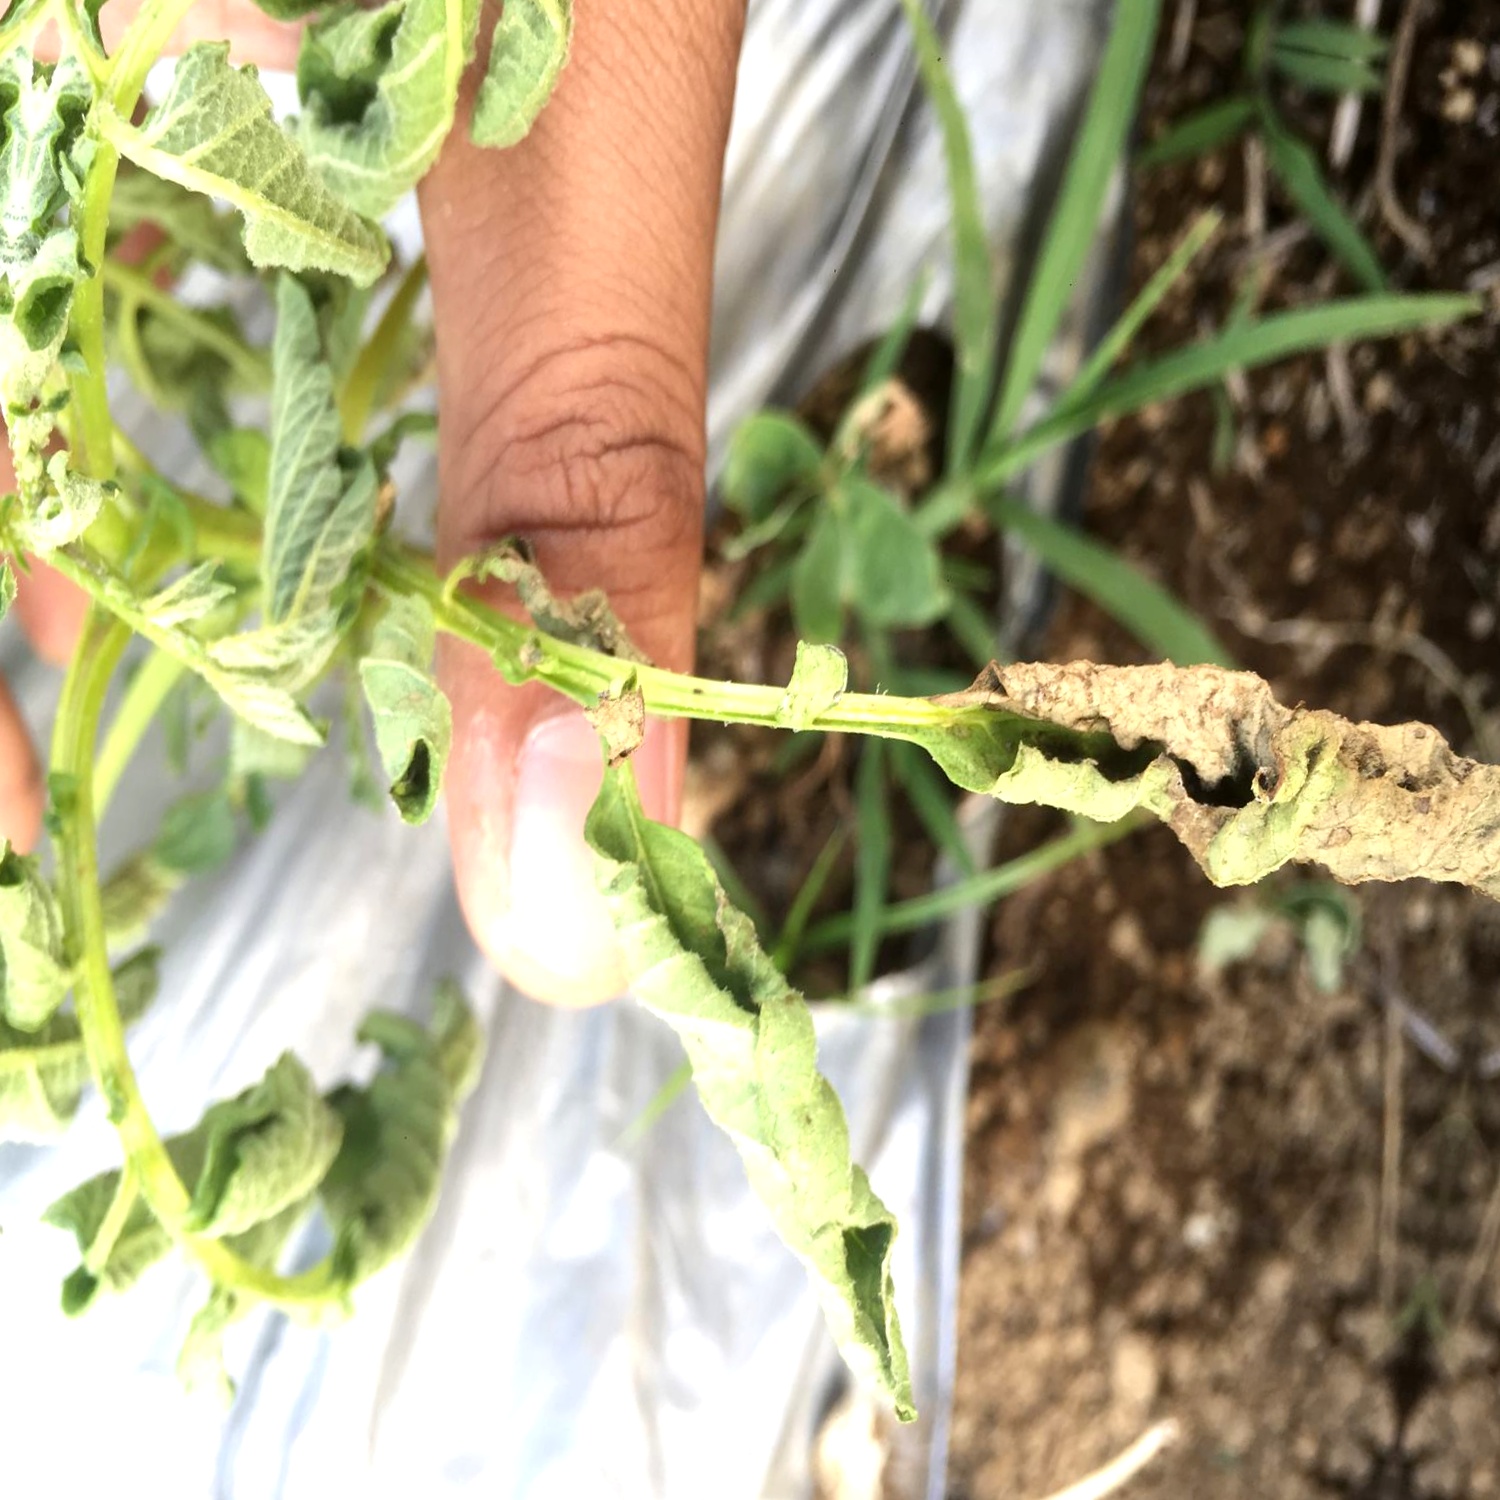
Etiqueta: Pudricion_Parda